Ullrich congenital muscular dystrophy

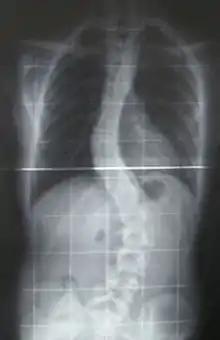
Scoliosis X-ray

Treatment for Ullrich congenital muscular dystrophy can consist of physical therapy and regular stretching to prevent and reduce contractures. Respiratory support may be needed at some point by the affected individual.